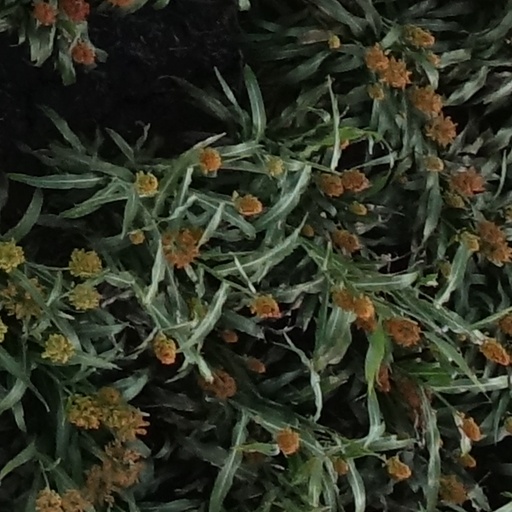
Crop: sorghum